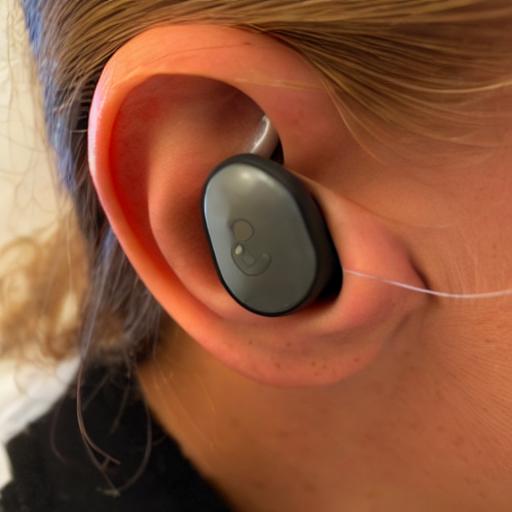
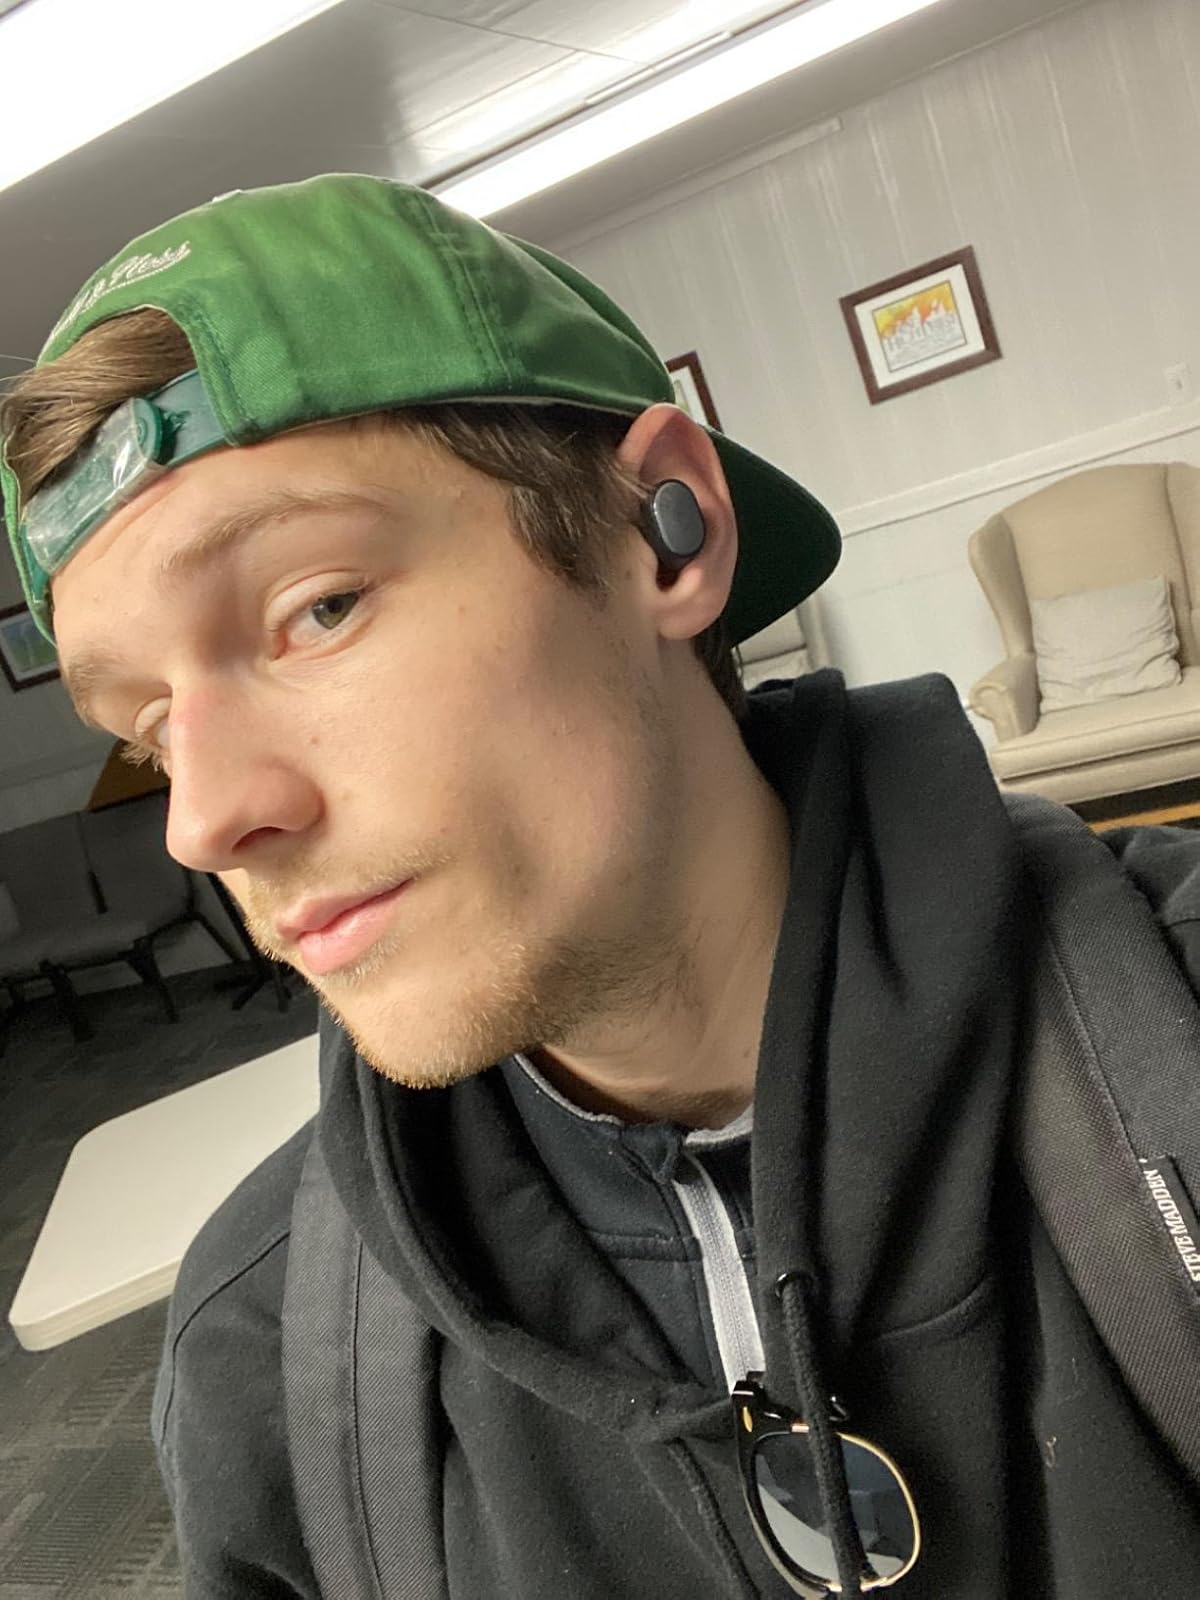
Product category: earbuds
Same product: no